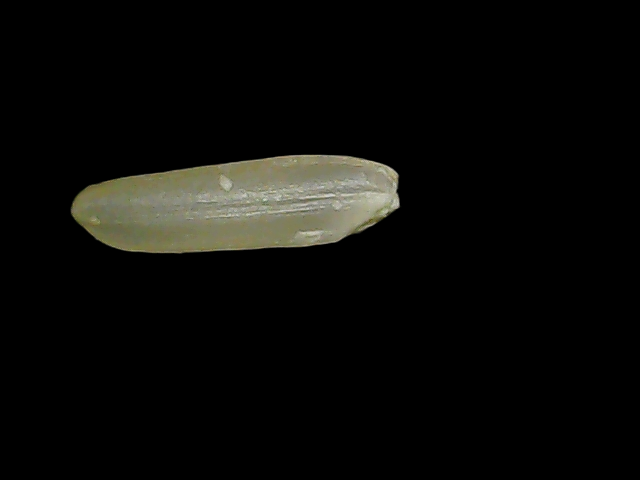
Rice variety: Binadhan19